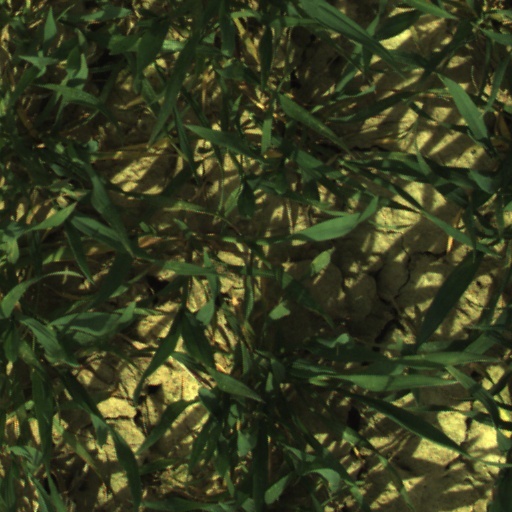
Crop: wheat